Hero of Alexandria

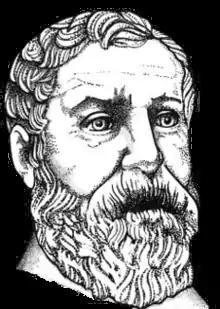
17th-century German depiction of Heron

Hero of Alexandria (also known as Heron of Alexandria ; probably 1st or 2nd century AD) was a Greek mathematician and engineer who was active in Alexandria in Egypt during the Roman era. He has been described as the greatest experimentalist of antiquity and a representative of the Hellenistic scientific tradition.